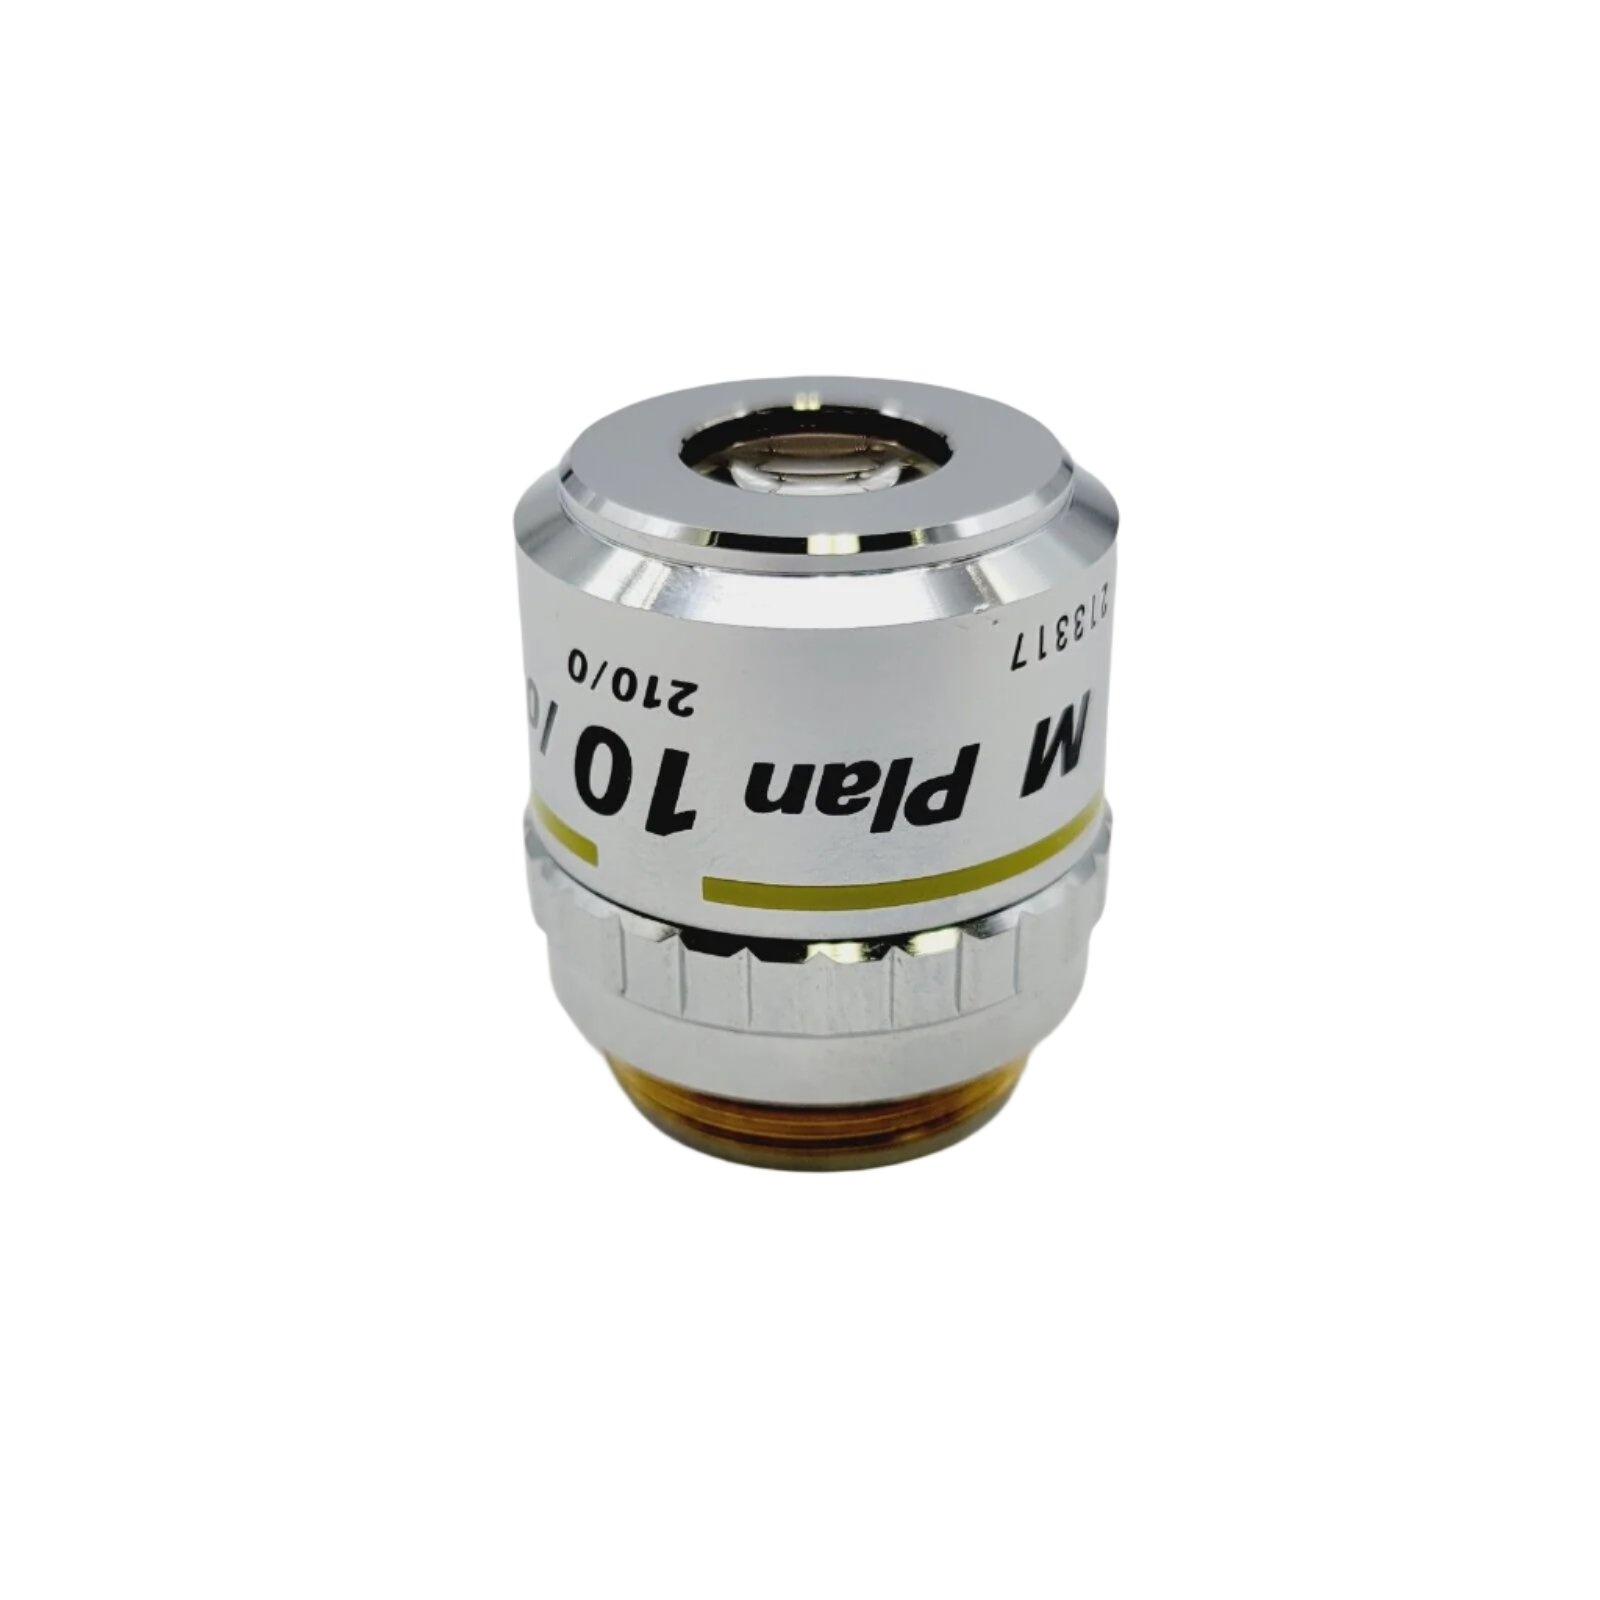
Nikon Microscope Objective M Plan 10x SLWD  10/0.21  210/0
Nikon Microscope Objective M Plan 10x SLWD Objective is in excellent condition. 20mm thread diameter.
Brand: Nikon
Category: Business & Industrial > Science & Laboratory > Laboratory Equipment > Microscope Accessories > Microscope Objective Lenses